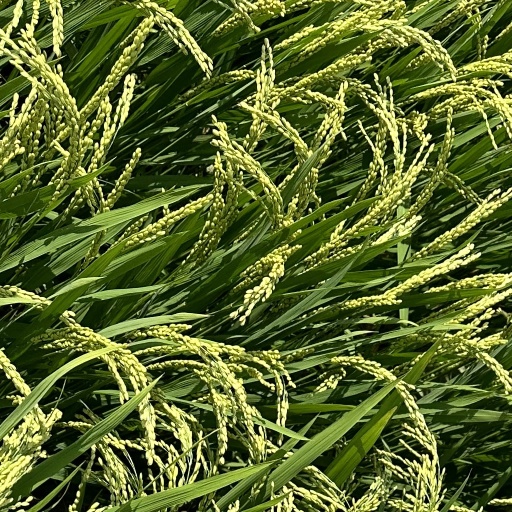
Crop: rice